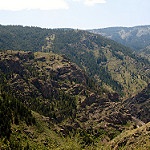
Label: mountain